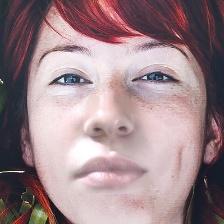
Label: faces